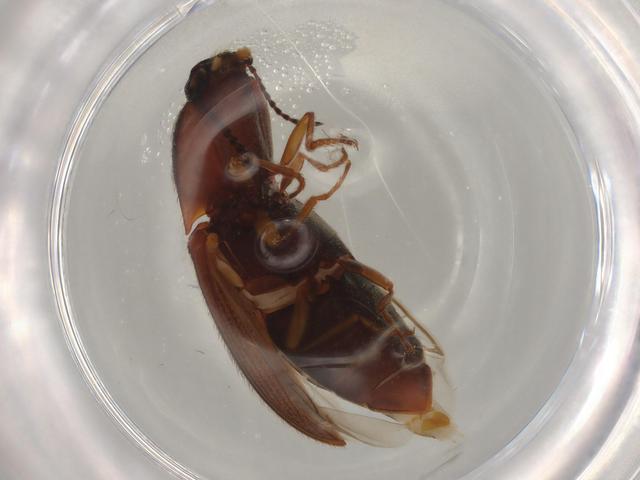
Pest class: clickbeetles_wireworms